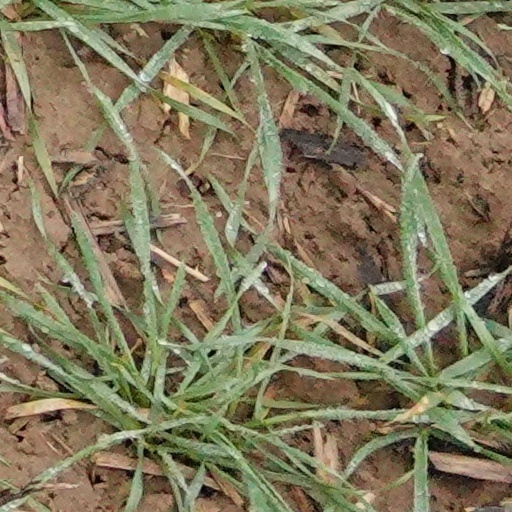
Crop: wheat